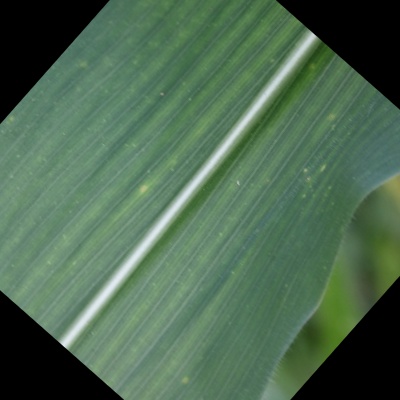
Label: Corn_(Maize)___Leaf_Spot